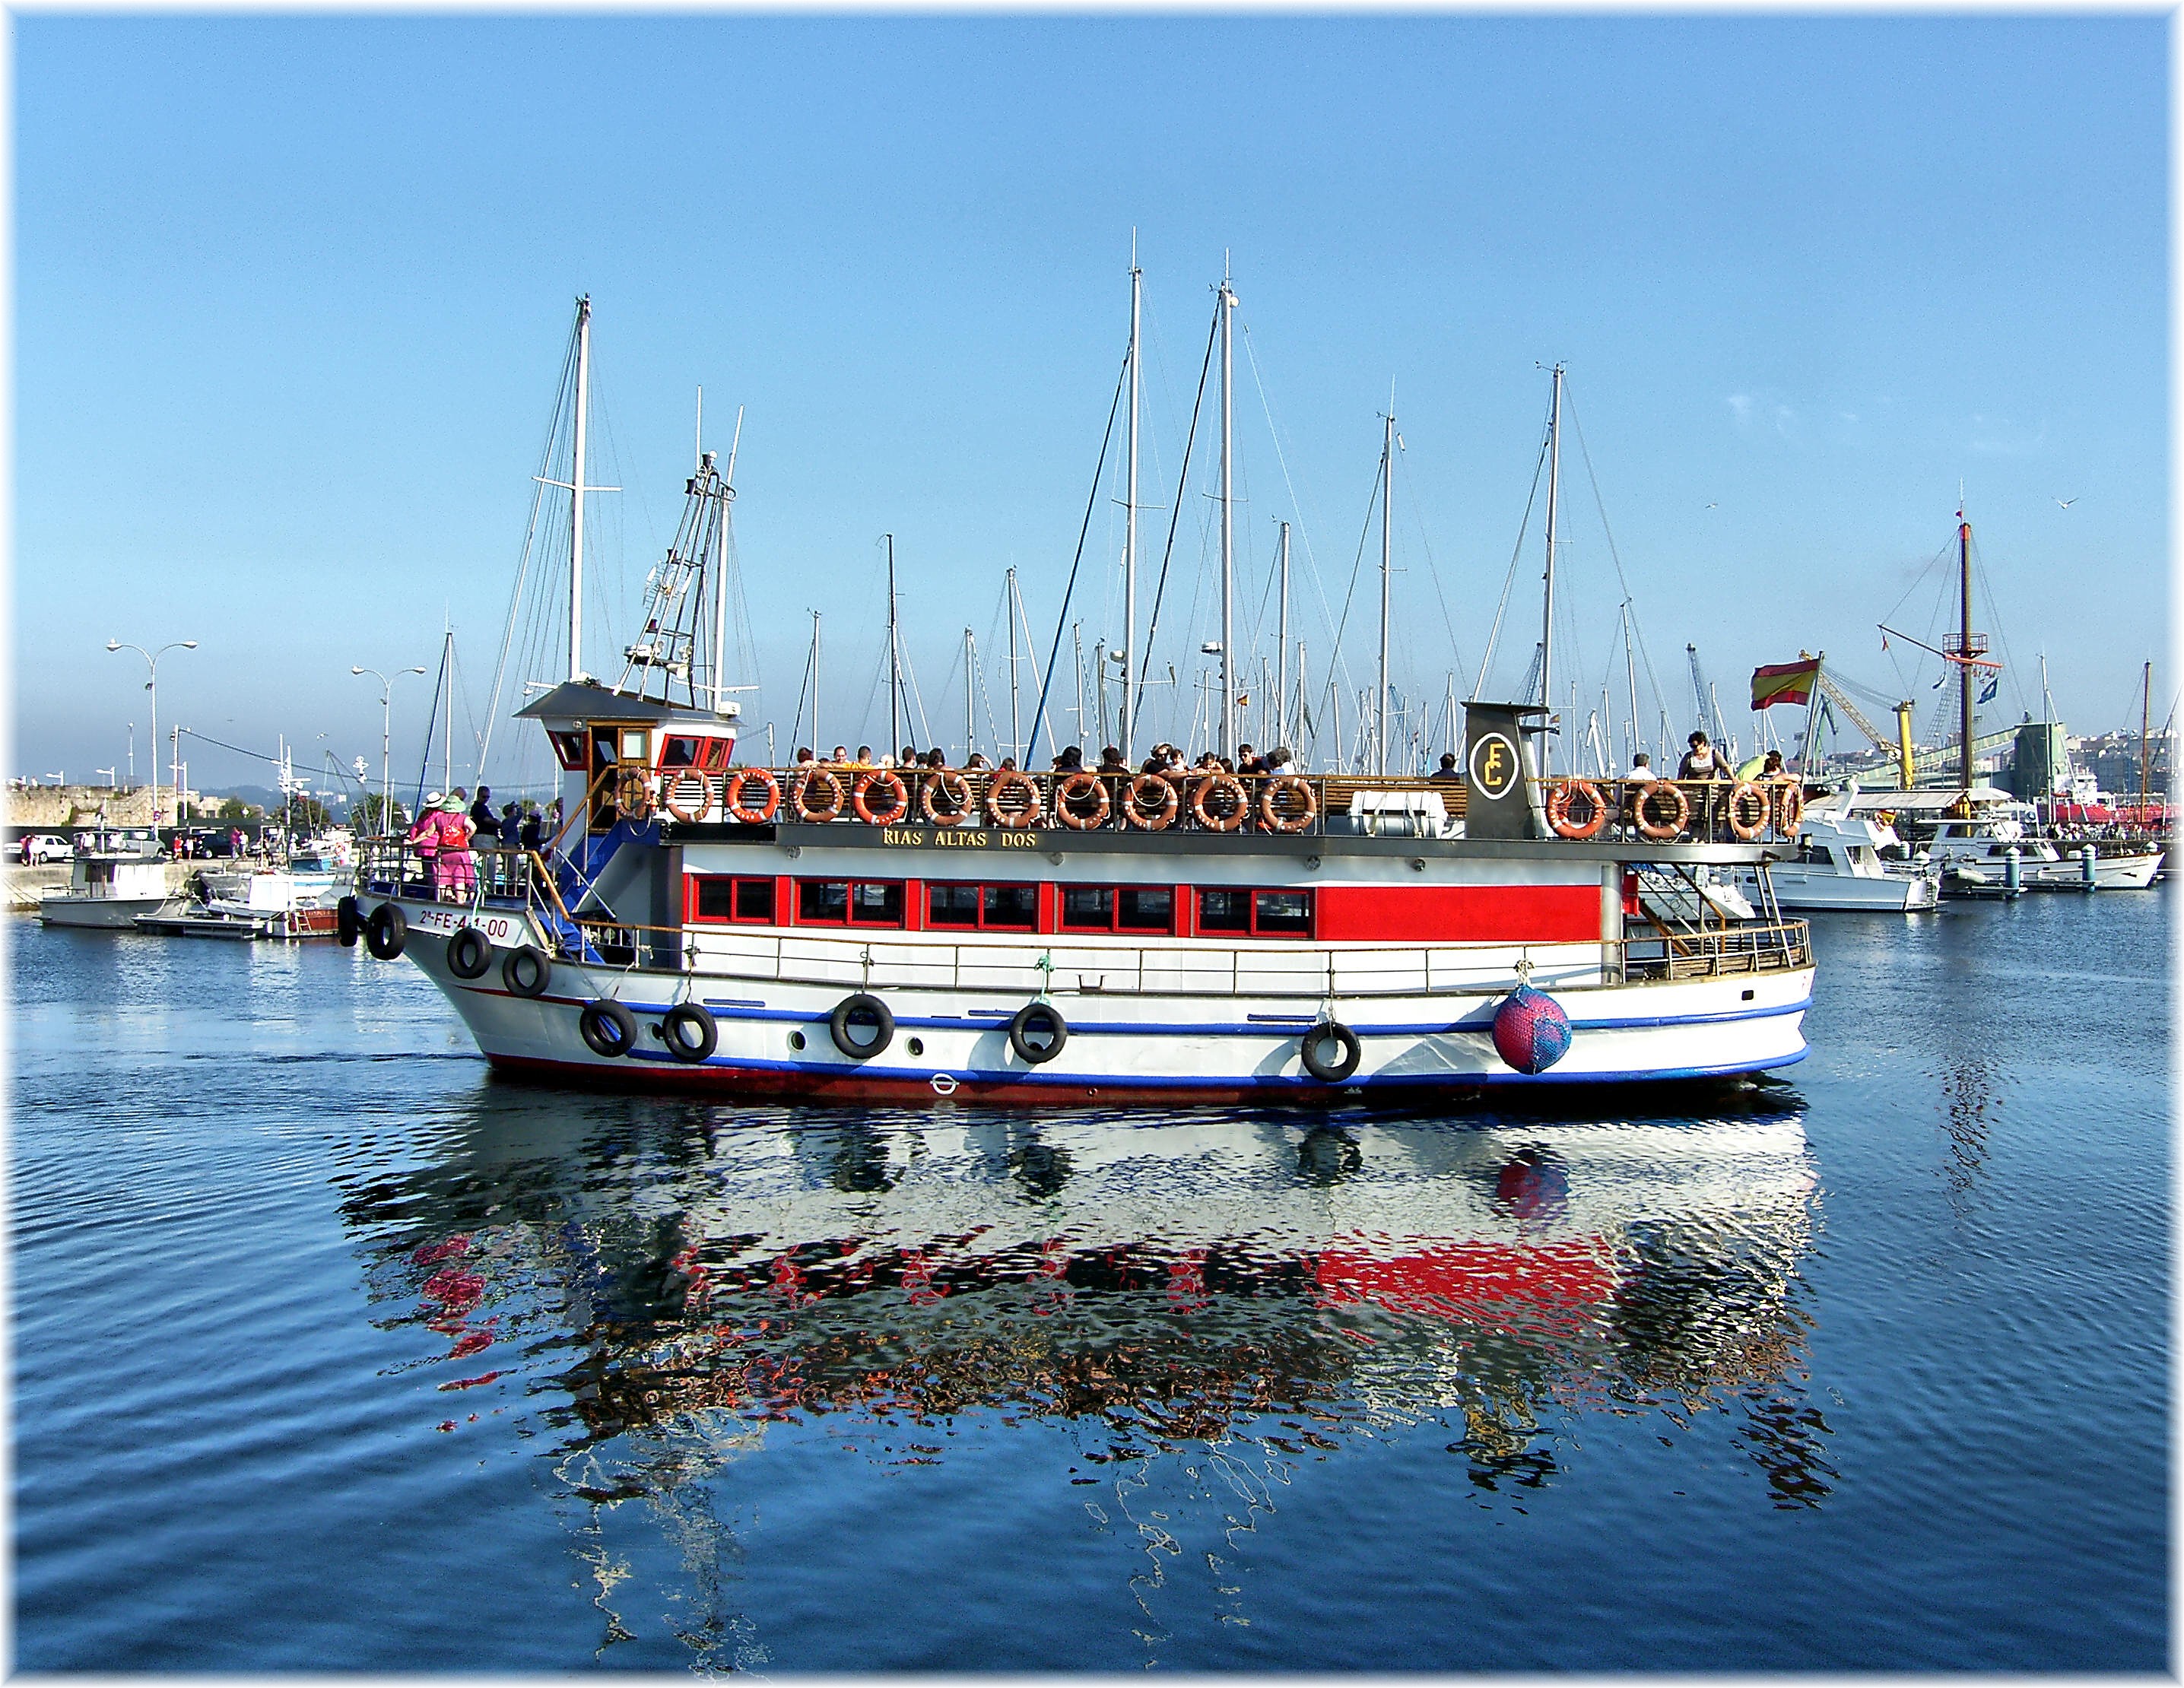
sea, dock, boat, ship, europe, vehicle, bay, harbor, marina, port, spain, espagne, boating, europa, mar, agua, galicia, bahia, puerto, channel, transporte, watercraft, porto, espana, galiza, auga, embarcaciones, marineras, corunna, galice, navegar, lacoruna, fishing vessel, motor ship, acoru a, coru a, ria, mari eiras, portocoru a, freight transport